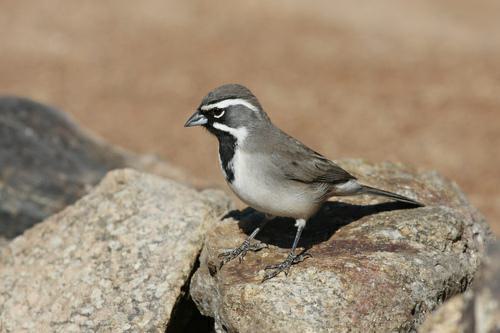
A photo of a black throated sparrow